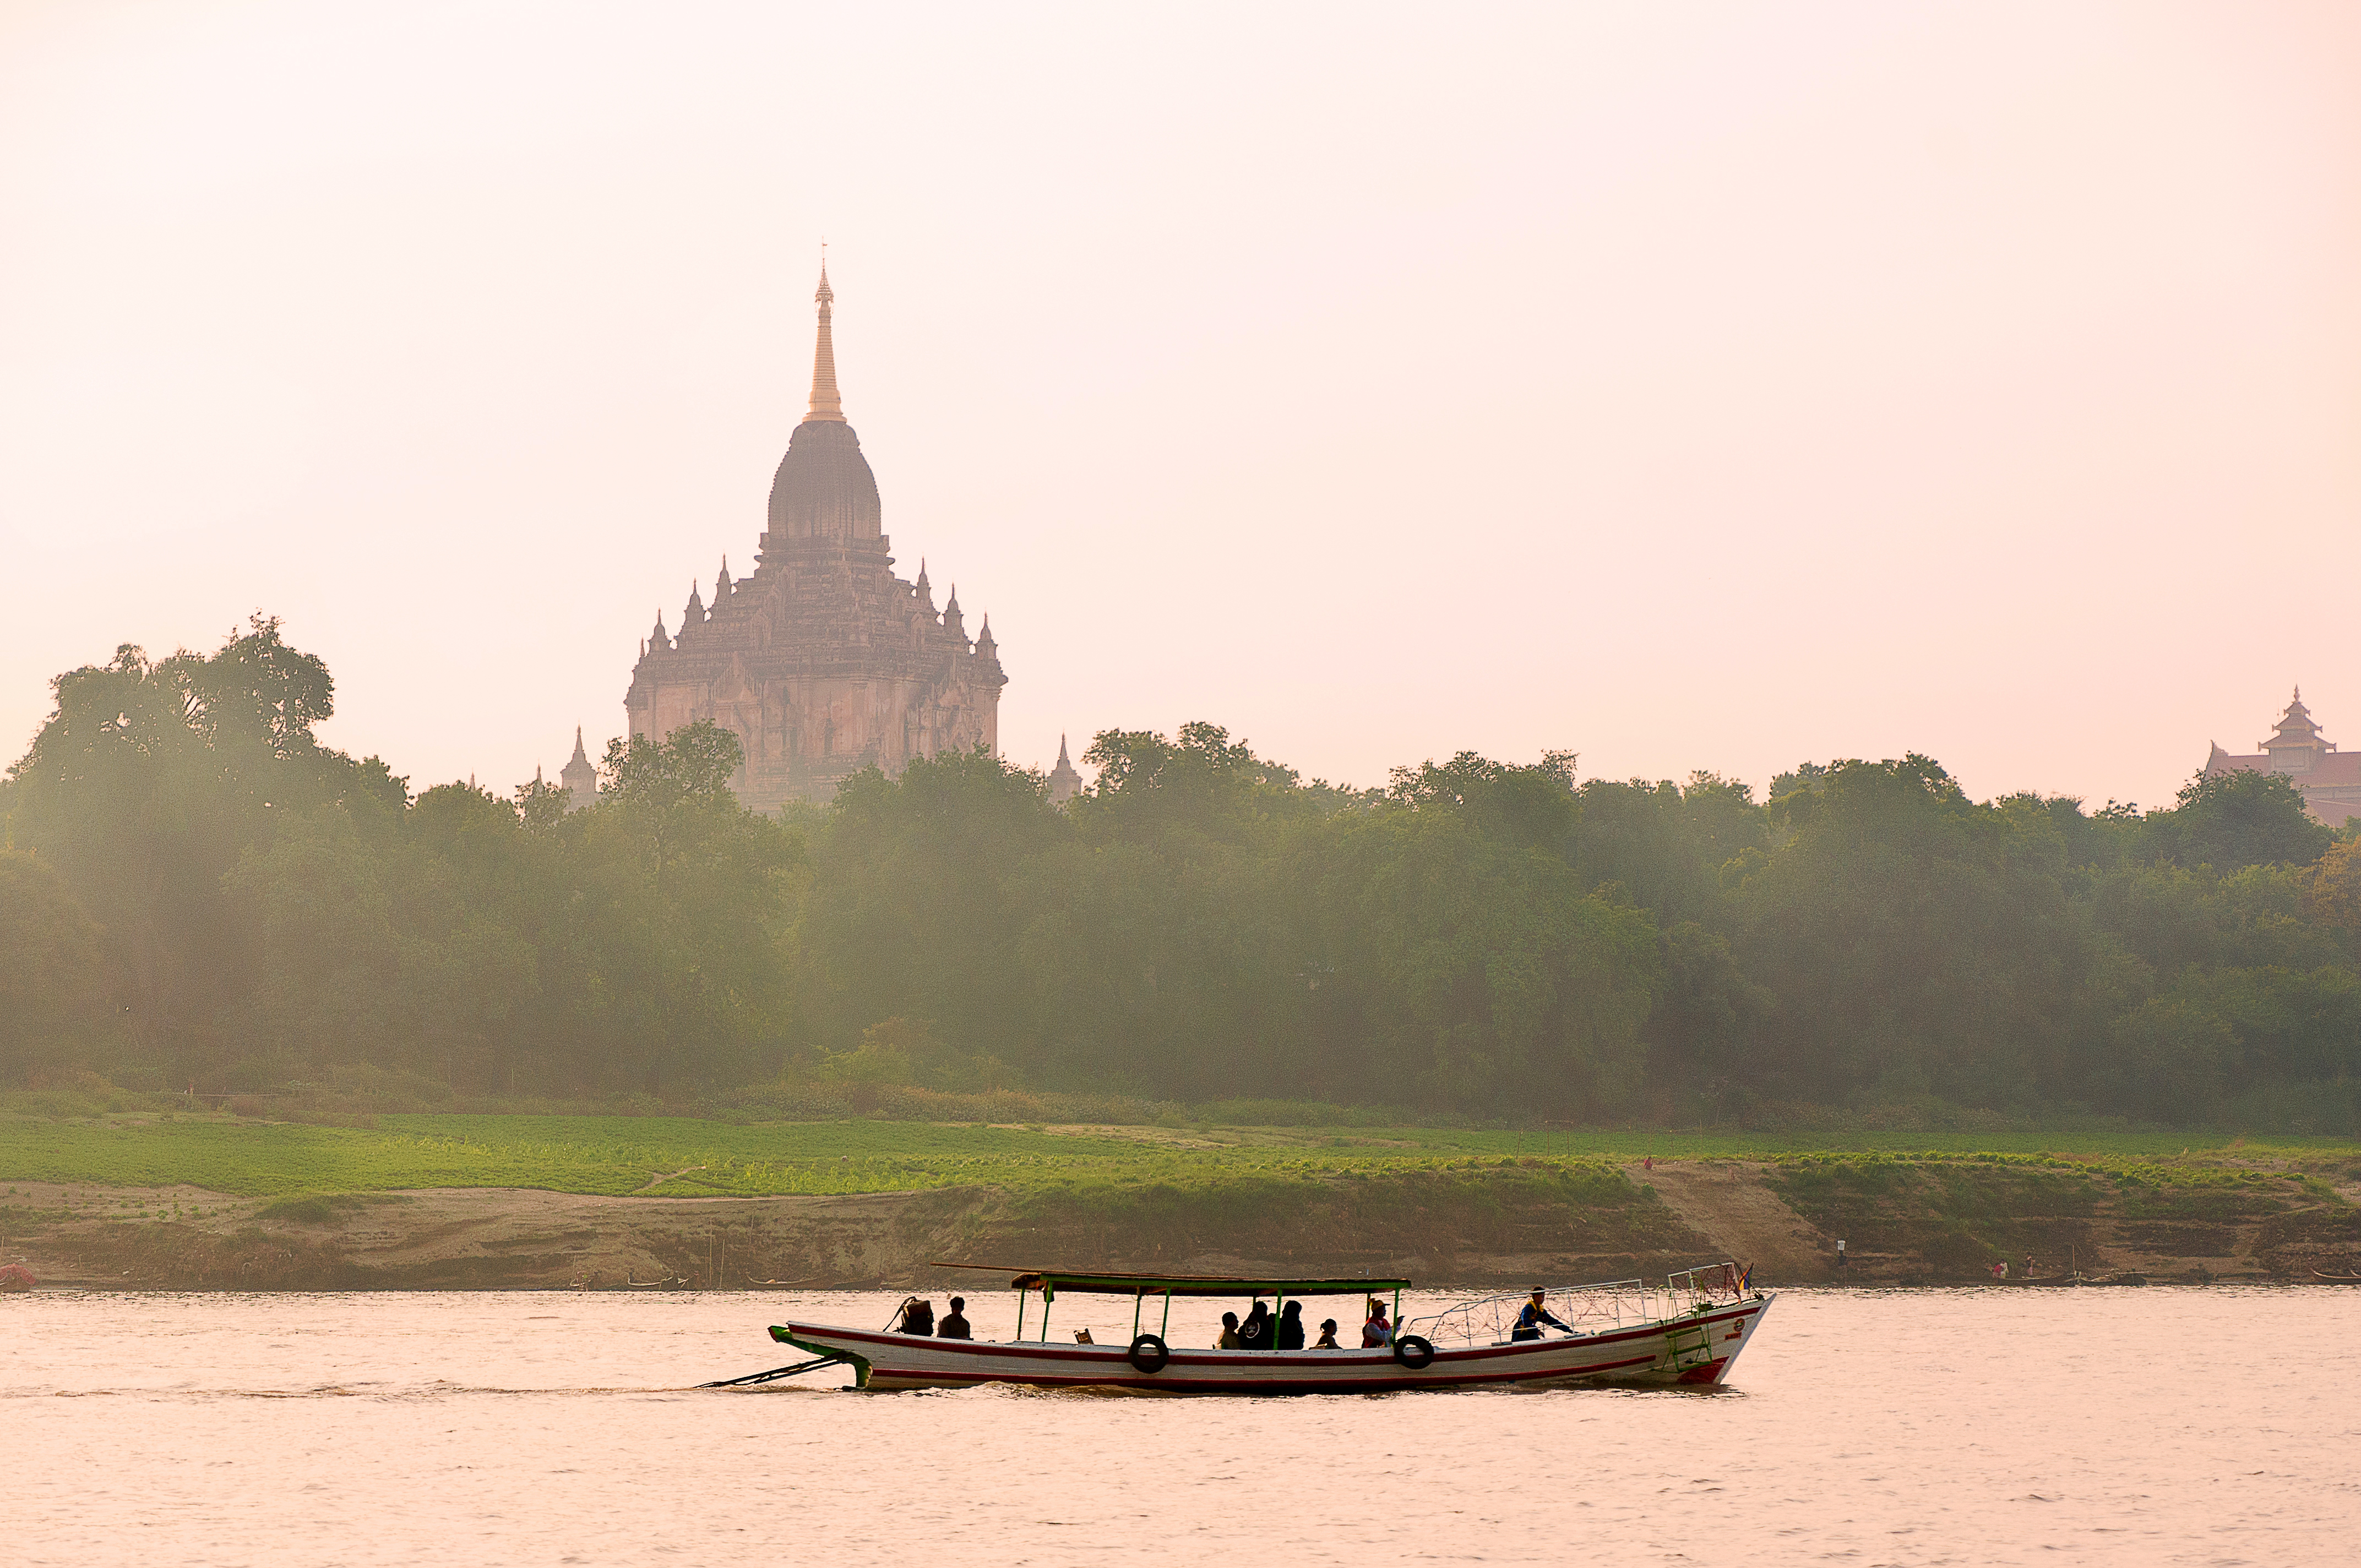
bagan, myanmar, ancient city, boat, river, sunrise, sunset, pagoda, water transportation, atmospheric phenomenon, sky, morning, calm, water, waterway, vehicle, tourism, lake, cloud, haze, bank, temple, mist, stock photography, historic site, reflection, place of worship